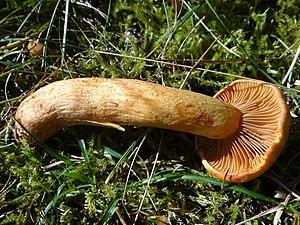
Le Gomphide helvétique est un champignon basidiomycète de la famille de Gomphidiaceae.